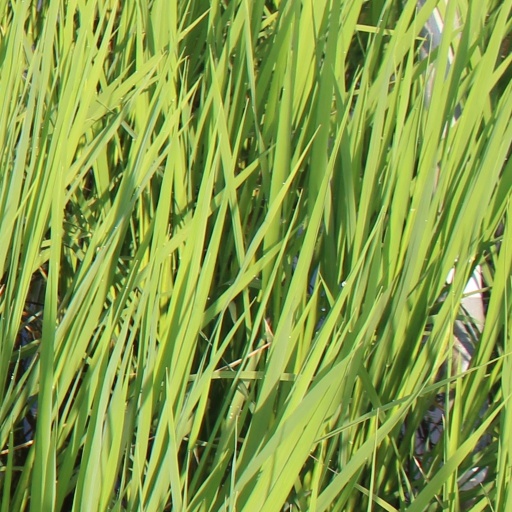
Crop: rice